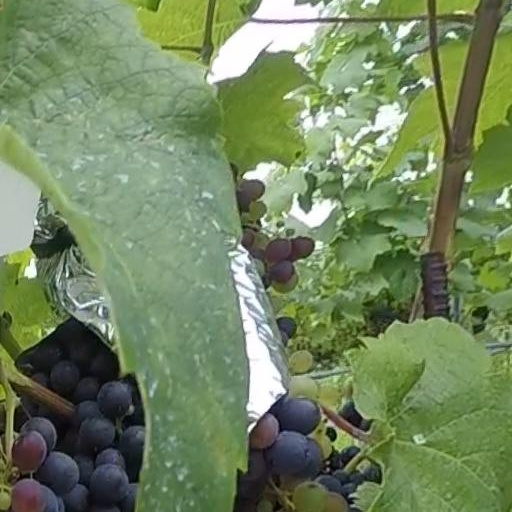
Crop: grape